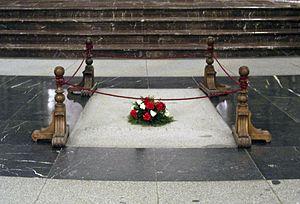
Francisco Franco [fɾanˈθisko ˈfɾaŋko], né le 4 décembre 1892 à Ferrol et mort le 20 novembre 1975 à Madrid, est un militaire et homme d'État espagnol. Durant la guerre d'Espagne, il s'impose comme chef du camp nationaliste, qui remporte la victoire sur les républicains. De 1939 à 1975, il dirige un régime politique dictatorial — l'État franquiste — avec le titre de Caudillo.
L'exhumation et la relocalisation du corps de Francisco Franco ont été approuvées par le gouvernement de Pedro Sánchez le 15 février 2019. Initialement prévue avant le 1er mars 2019, elle a été retardée en raison d'une suspension préventive par le juge José Yusty Bastarreche, et plus tard également à titre conservatoire par la Cour suprême à l'unanimité. Enfin, le 24 septembre 2019, la Cour suprême a entériné l'exhumation de Francisco Franco, rejetant le recours formé par la famille, ainsi que son enterrement dans le cimetière de Mingorrubio.